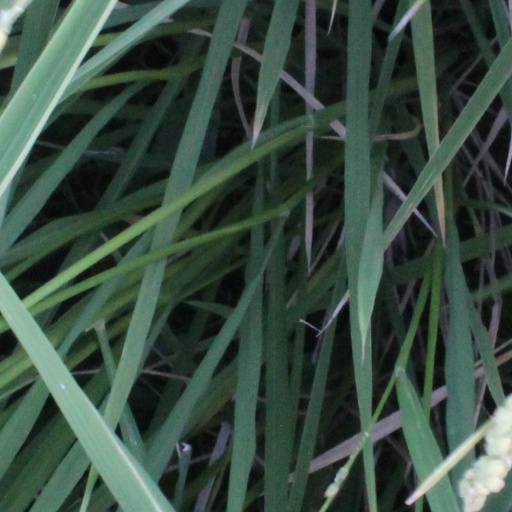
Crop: rice